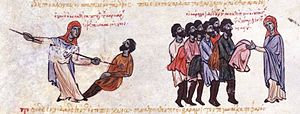
Væringer / Væringgarden
Soldater fra væringkorpset i Skylitziskrøniken.
Væringer er en norrøn betegnelse for de mænd, som tjente i vagtstyrken hos kejseren af Miklagård. Væringer var lejesoldater i 900-tallet og 1000-tallet e.Kr.